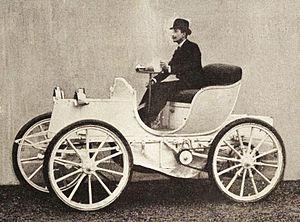
Le Comte Gaston de Chasseloup-Laubat, sur Jeantaud Duc électrique en 1899 - La Vie au Grand Air du 26 novembre 1903, p.889
Une voiture électrique est une automobile mue par un ou plusieurs moteurs électriques, généralement alimentés par une batterie d'accumulateurs voire une pile à hydrogène.
Jeantaud est une marque française d'automobiles, fabriquées à Paris de 1893 à 1906.